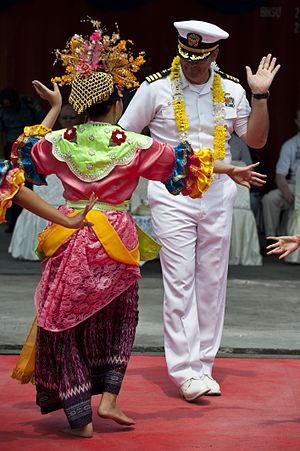
L'expression danse indonésienne recouvre deux réalités :